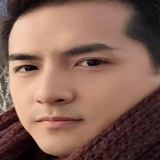
ca sĩ Ông Cao Thắng